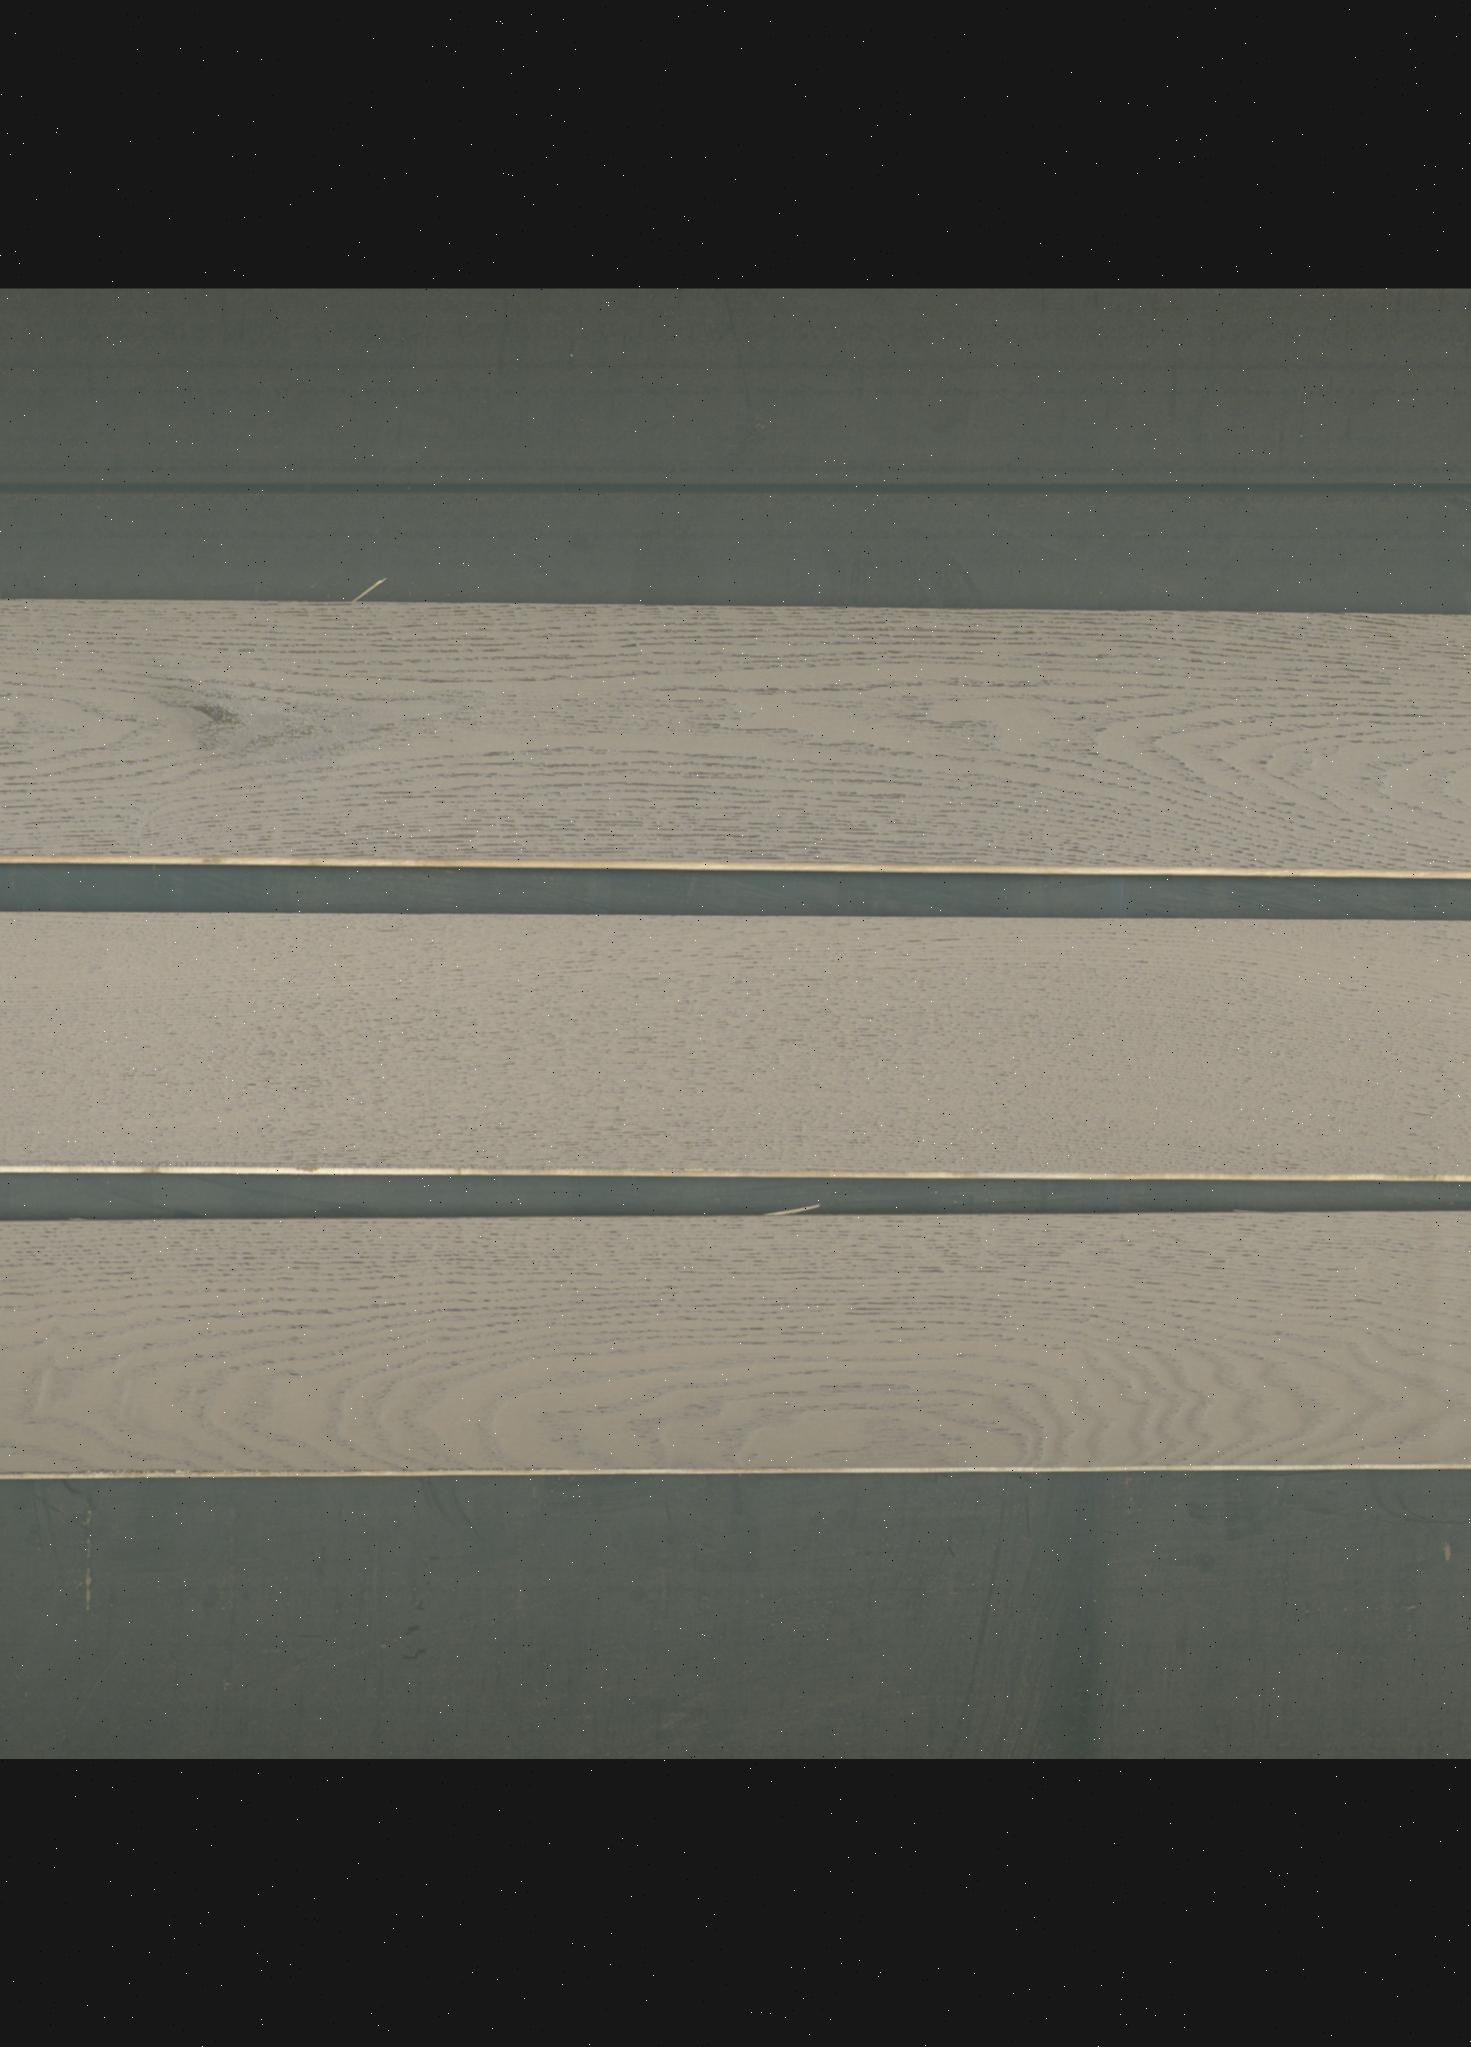
Label: mixers